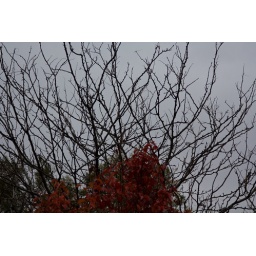
red tree overshadowed by dead tree